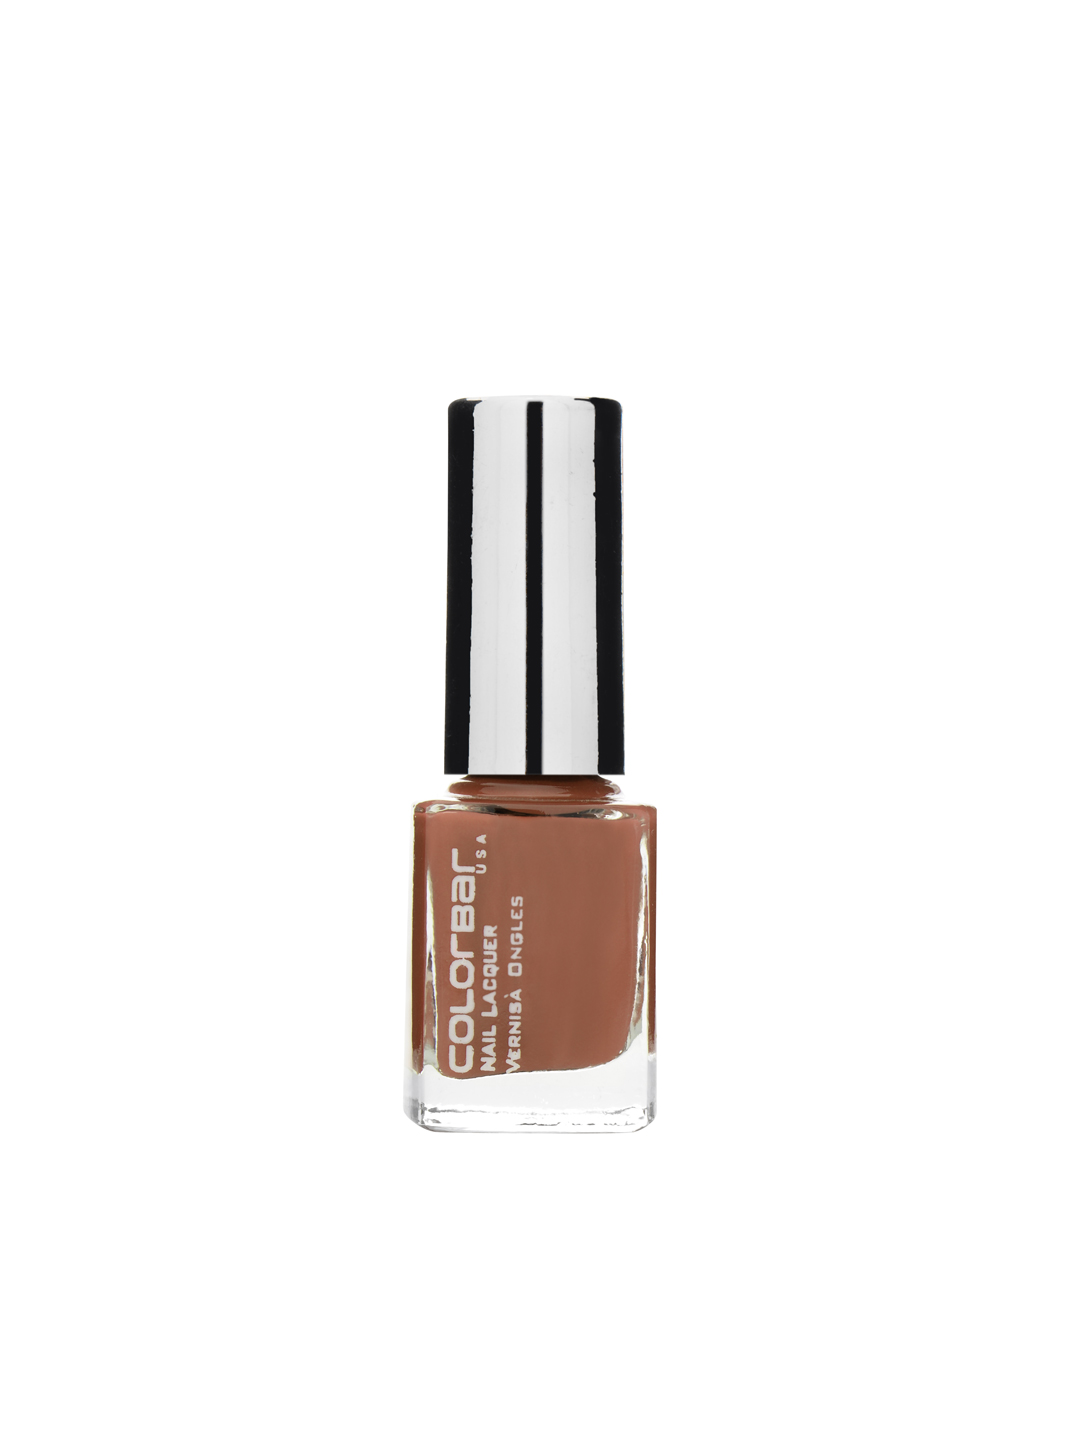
Colorbar Creme Cup 2 Nail Lacquer 78V
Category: Personal Care / Nails / Nail Polish
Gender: Women
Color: Brown
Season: Spring 2017
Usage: Casual